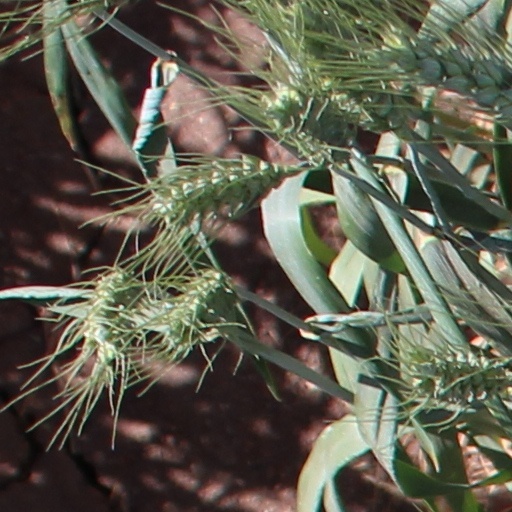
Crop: wheat